5 South African Infantry Battalion

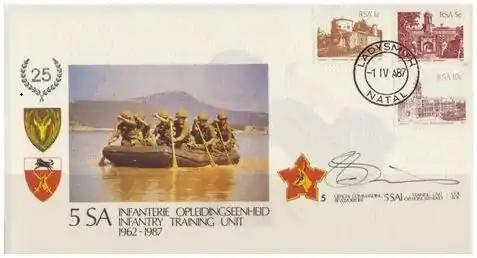
SADF 5 SAI Commemorative letter

SANDF's Motorised Infantry is transported mostly by SAMIL Trucks, Mamba APC's or other un-protected motor vehicles. SAMIL 20, SAMIL 50 and SAMIL 100 trucks transport soldiers, towing guns, and carrying equipment and supplies. Samil trucks are all-wheel drive, in order to have vehicles that function reliably in extremes of weather and terrain. Motorised infantry have an advantage in mobility allowing them to move to critical sectors of the battlefield faster, allowing better response to enemy movements, as well as the ability to outmaneuver the enemy.